Minsa'y Isang Gamu-gamo

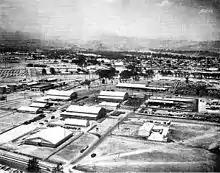
Aerial shot of Clark Air Base in Pampanga in 1967.

Story and screenplay writer Marina Feleo-Gonzales became interested in the political topic in 1971 after seeing a student protest in Rizal Park. The students were running from police who were breaking up the protest, and some student protestors asked Feleo-Gonzales to pretend to be their mother as a form of protection from the police. Producer Digna Santiago and director Lupita Aquino-Kashiwahara were interested in working together on a political film addressing the American military presence in the Philippines. Feleo-Gonzales had previously worked with Aquino-Kashiwahara on the 1975 historical drama "Lakambini at Supremo", about Andres Bonifacio and his wife Gregoria de Jesus, which was produced by Armida Siguion-Reyna.